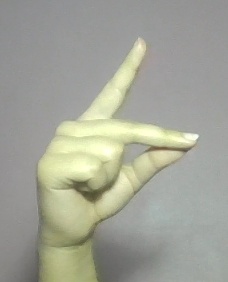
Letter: ta